Chorão

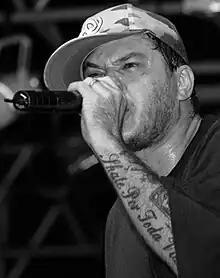
Chorão in 2008

Alexandre Magno Abrão (April 9, 1970 – March 6, 2013), known professionally as Chorão, was a Brazilian singer-songwriter, skateboarder, filmmaker, screenwriter and businessman. Best known for being a founding member and the vocalist/main lyricist of the influential rock band Charlie Brown Jr., "Folha de S.Paulo" critic André Barcinski considered him "the nearest thing to a punk hero Brazilian mainstream music ever had", and Eduardo Tristão Girão of Portal Uai called him "the bad boy of Brazilian rock" and "the spokesman of the youth of the 1990s". Having been born and raised for most of his childhood in São Paulo, Chorão was the only Charlie Brown Jr. member not to be a Santos native, and its only founding member to remain consistently in all of the group's line-ups.